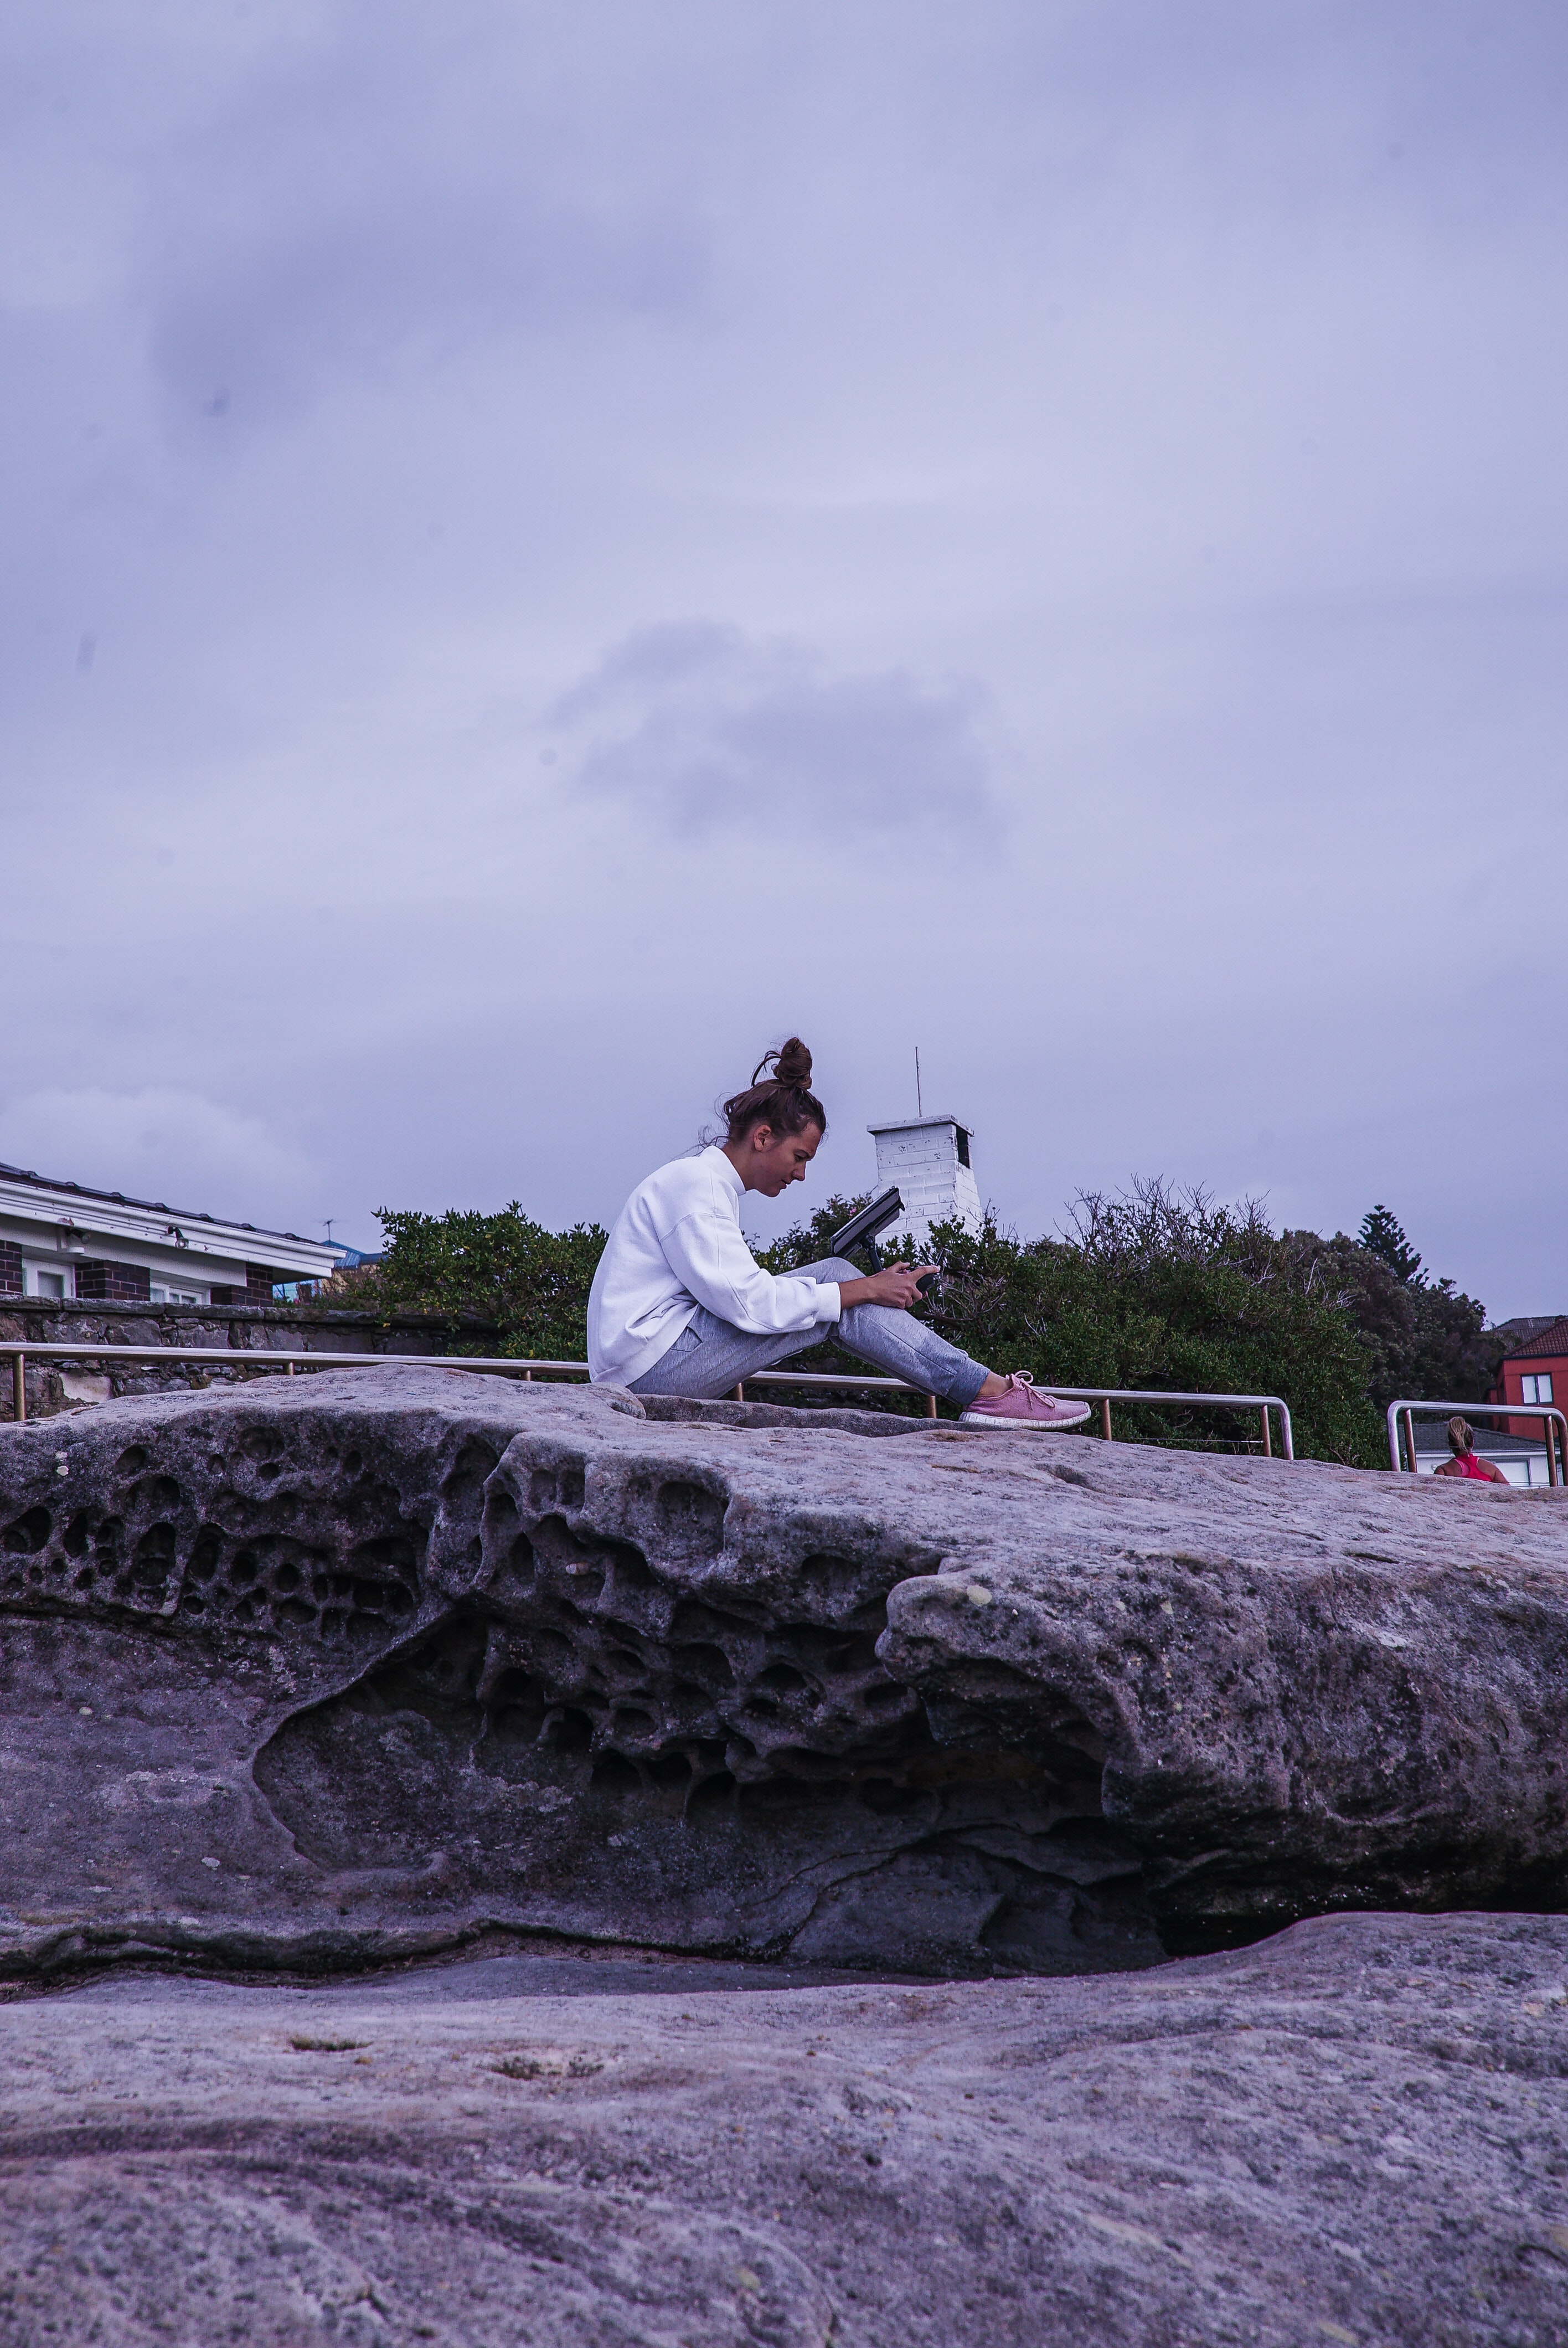
sky, cloud, tourism, tree, photography, vacation, recreation, plant, mountain, ocean, leisure, sitting